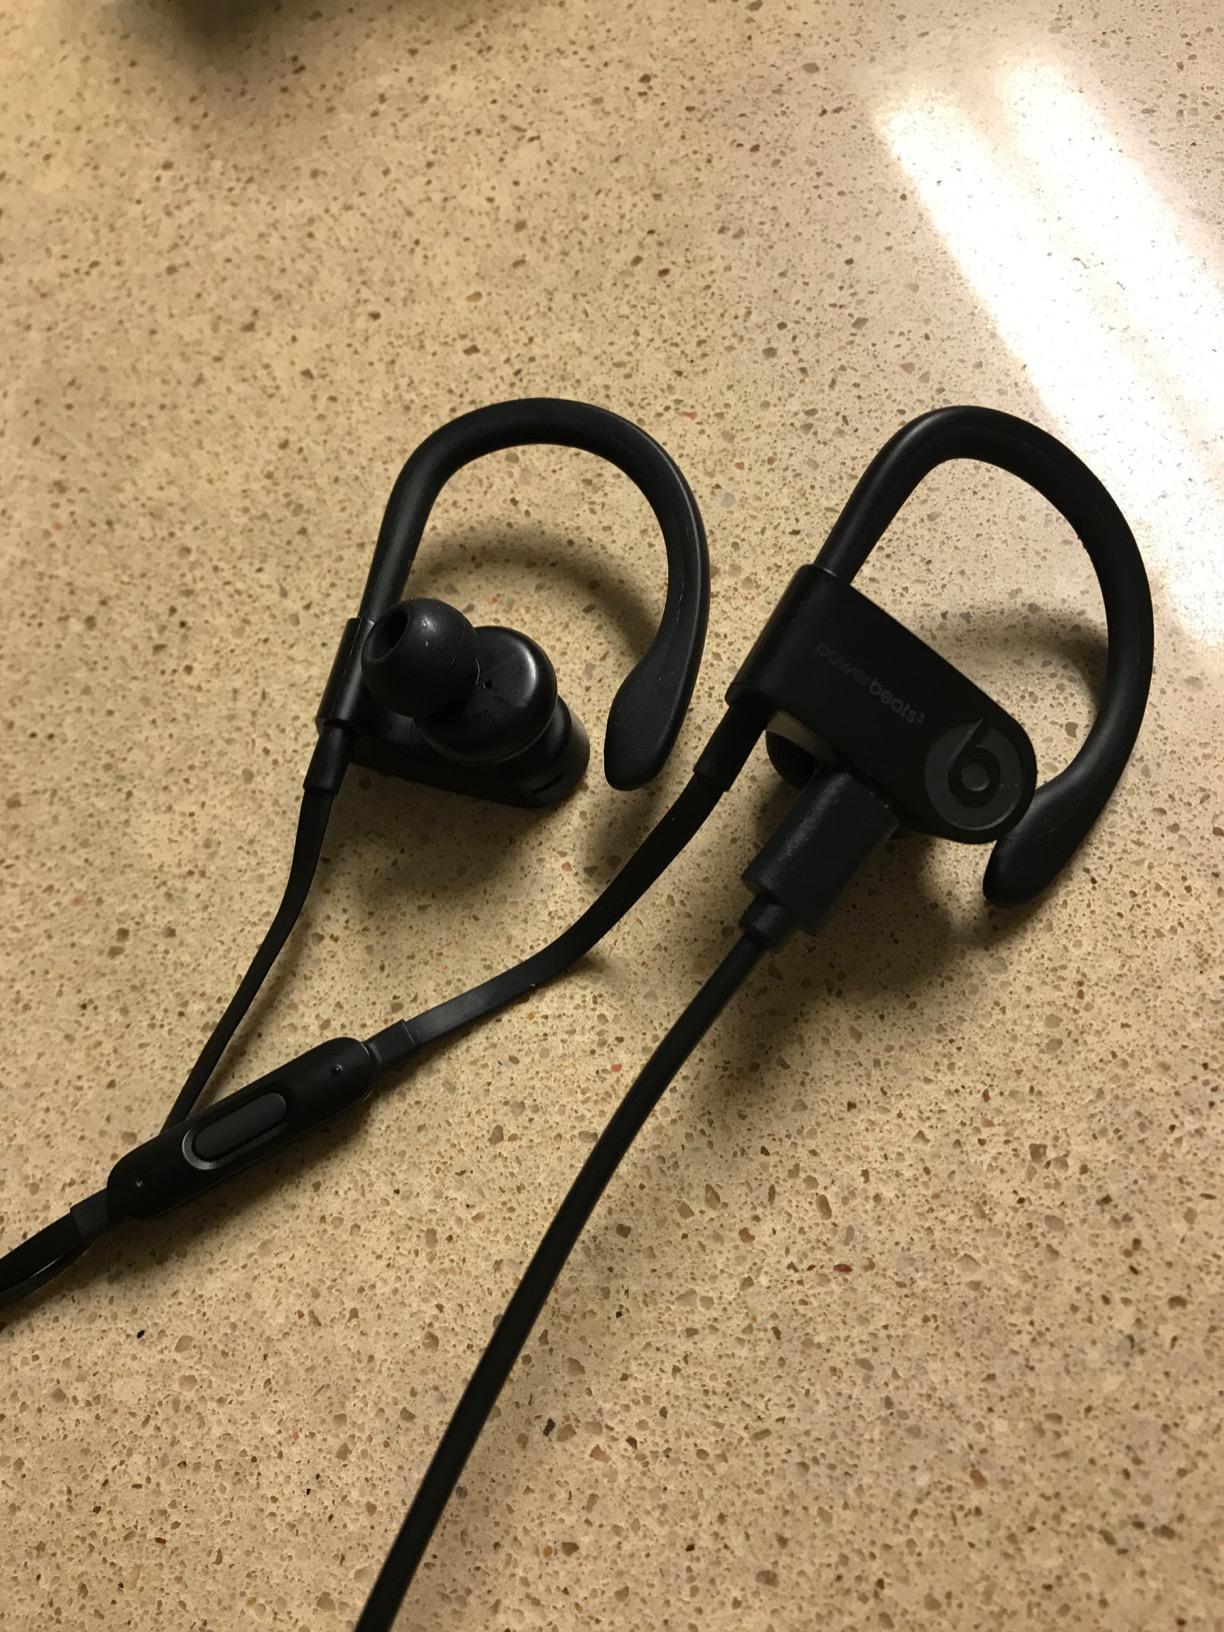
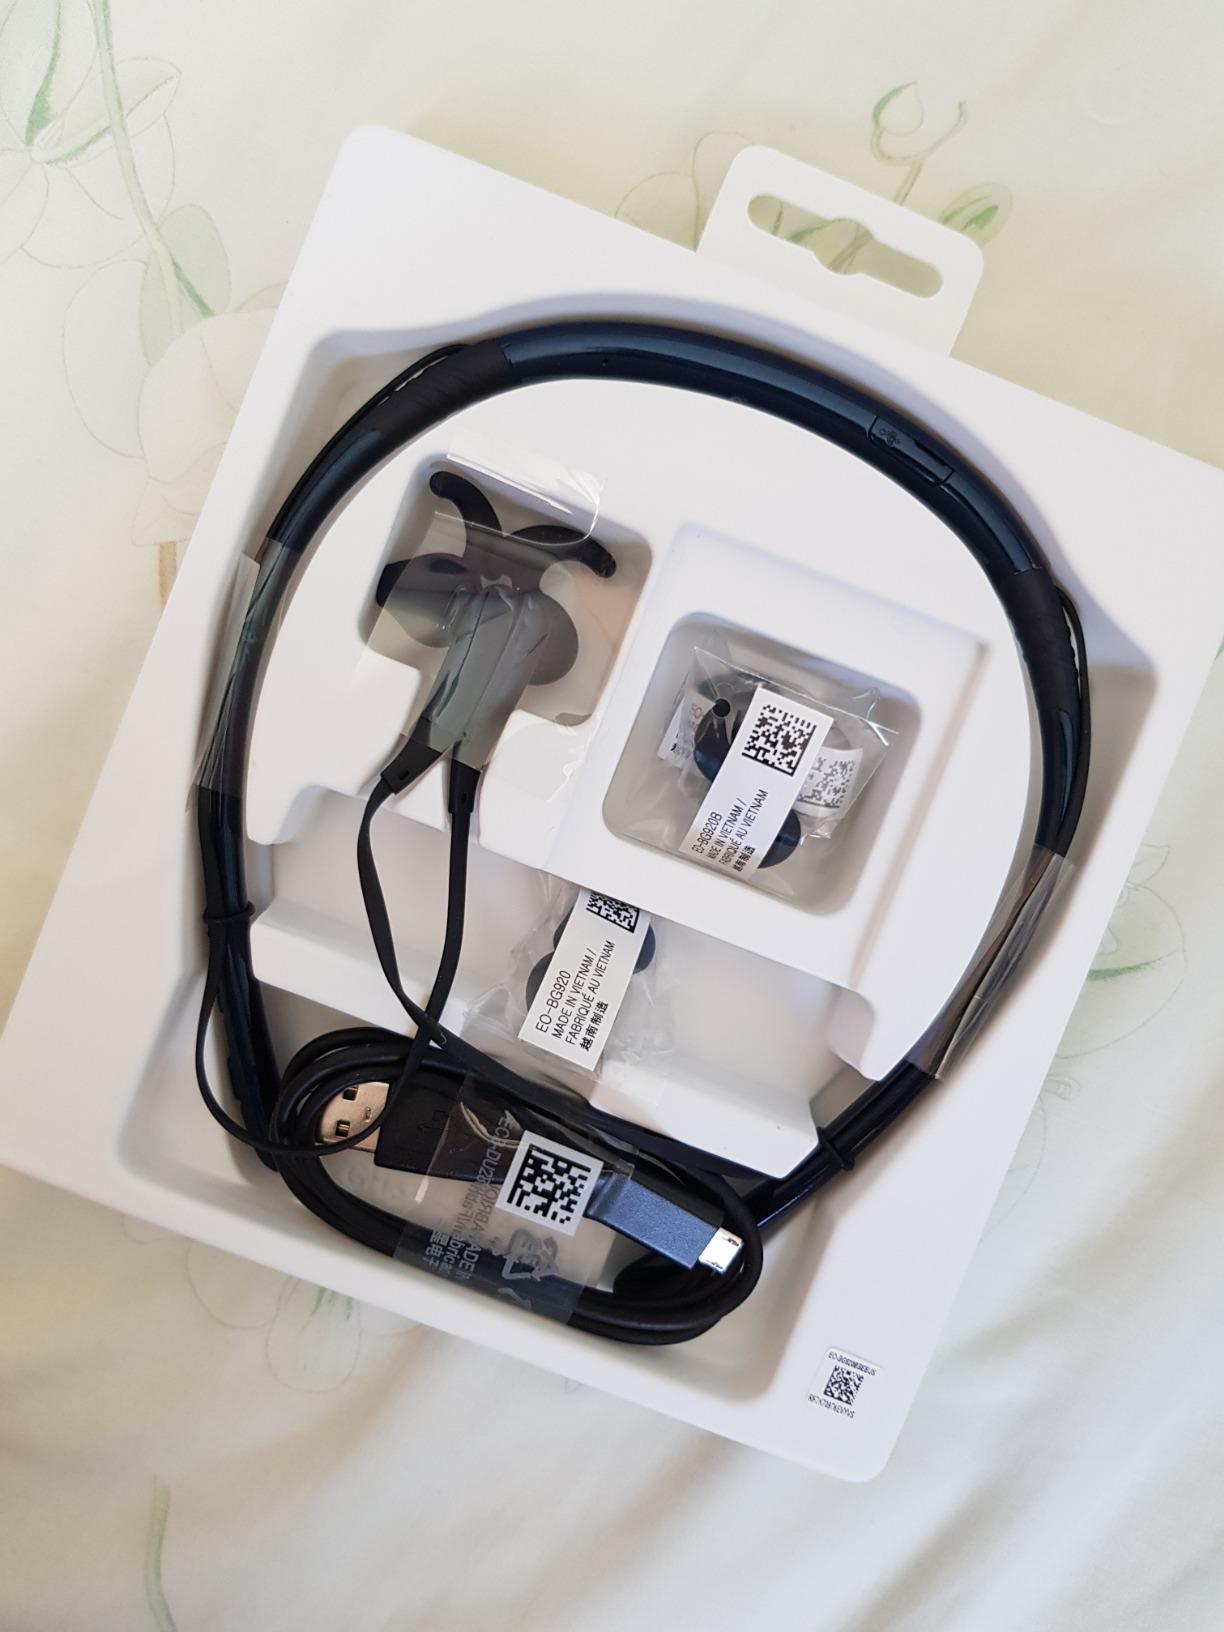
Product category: headphones
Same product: no